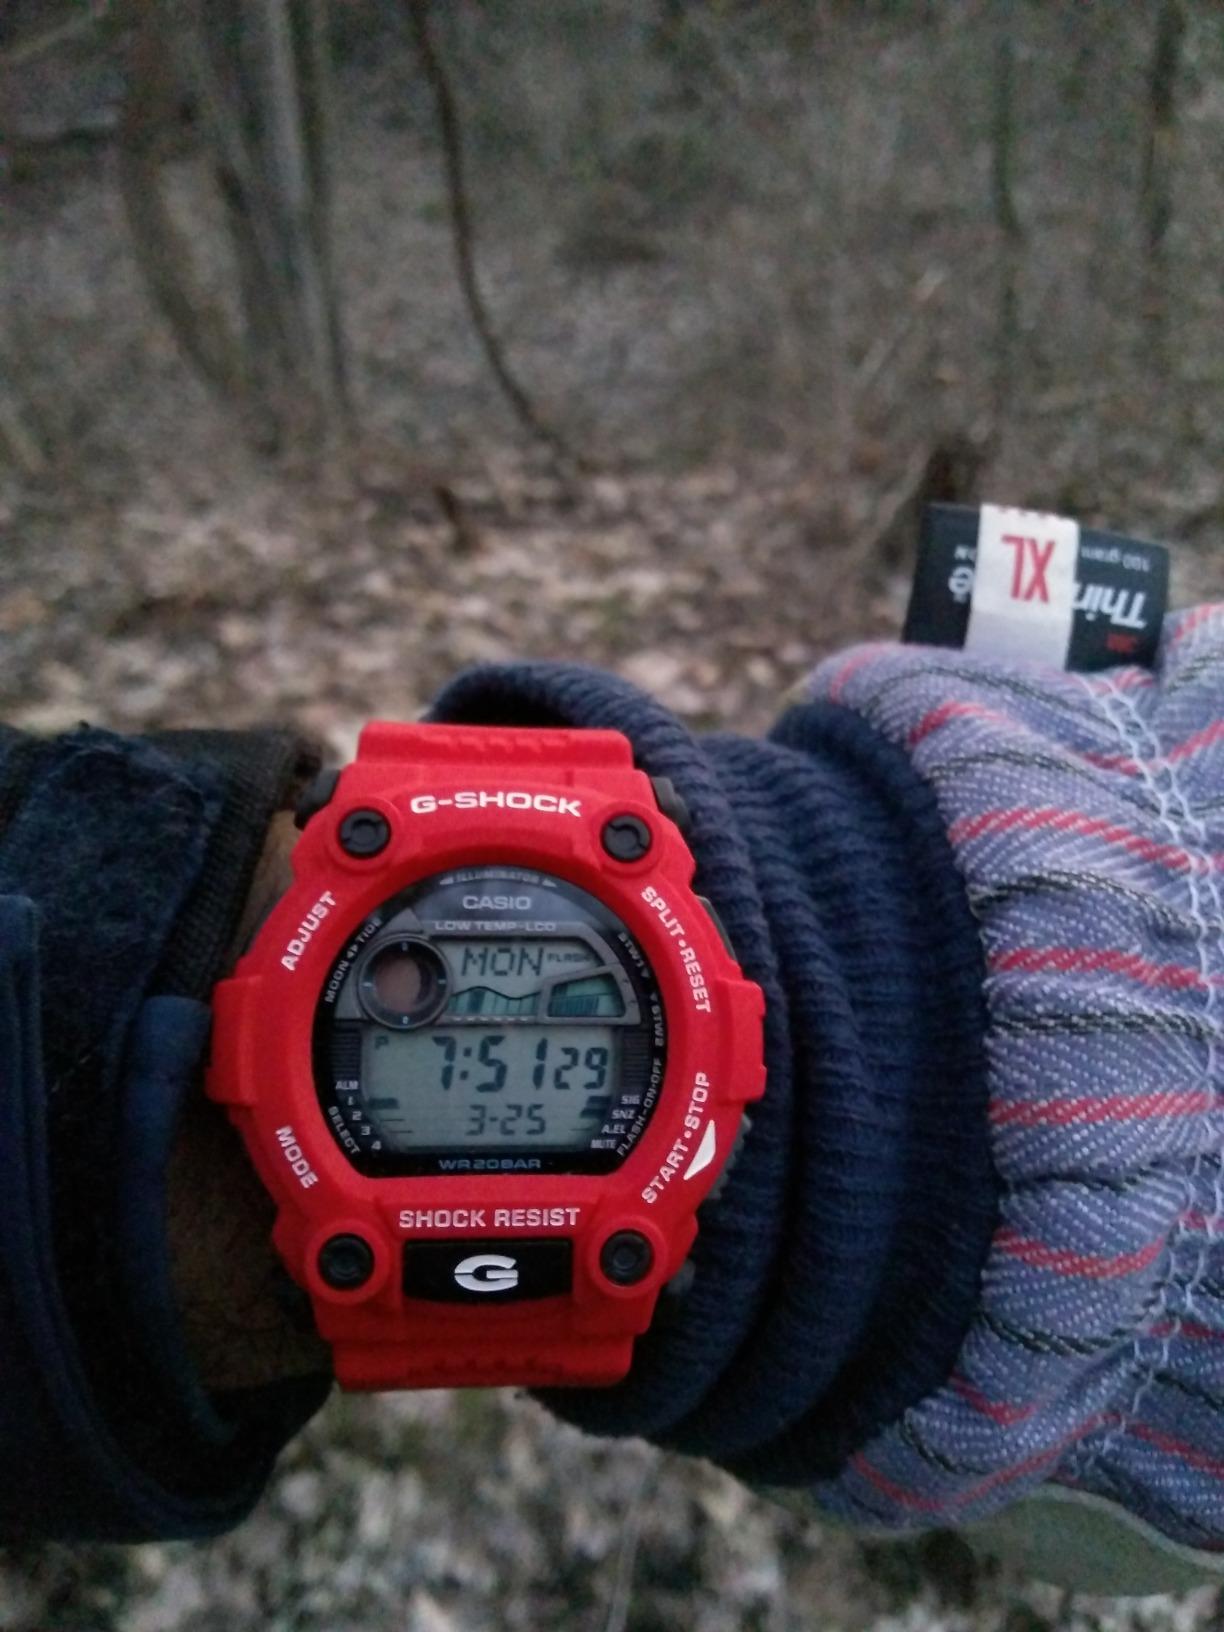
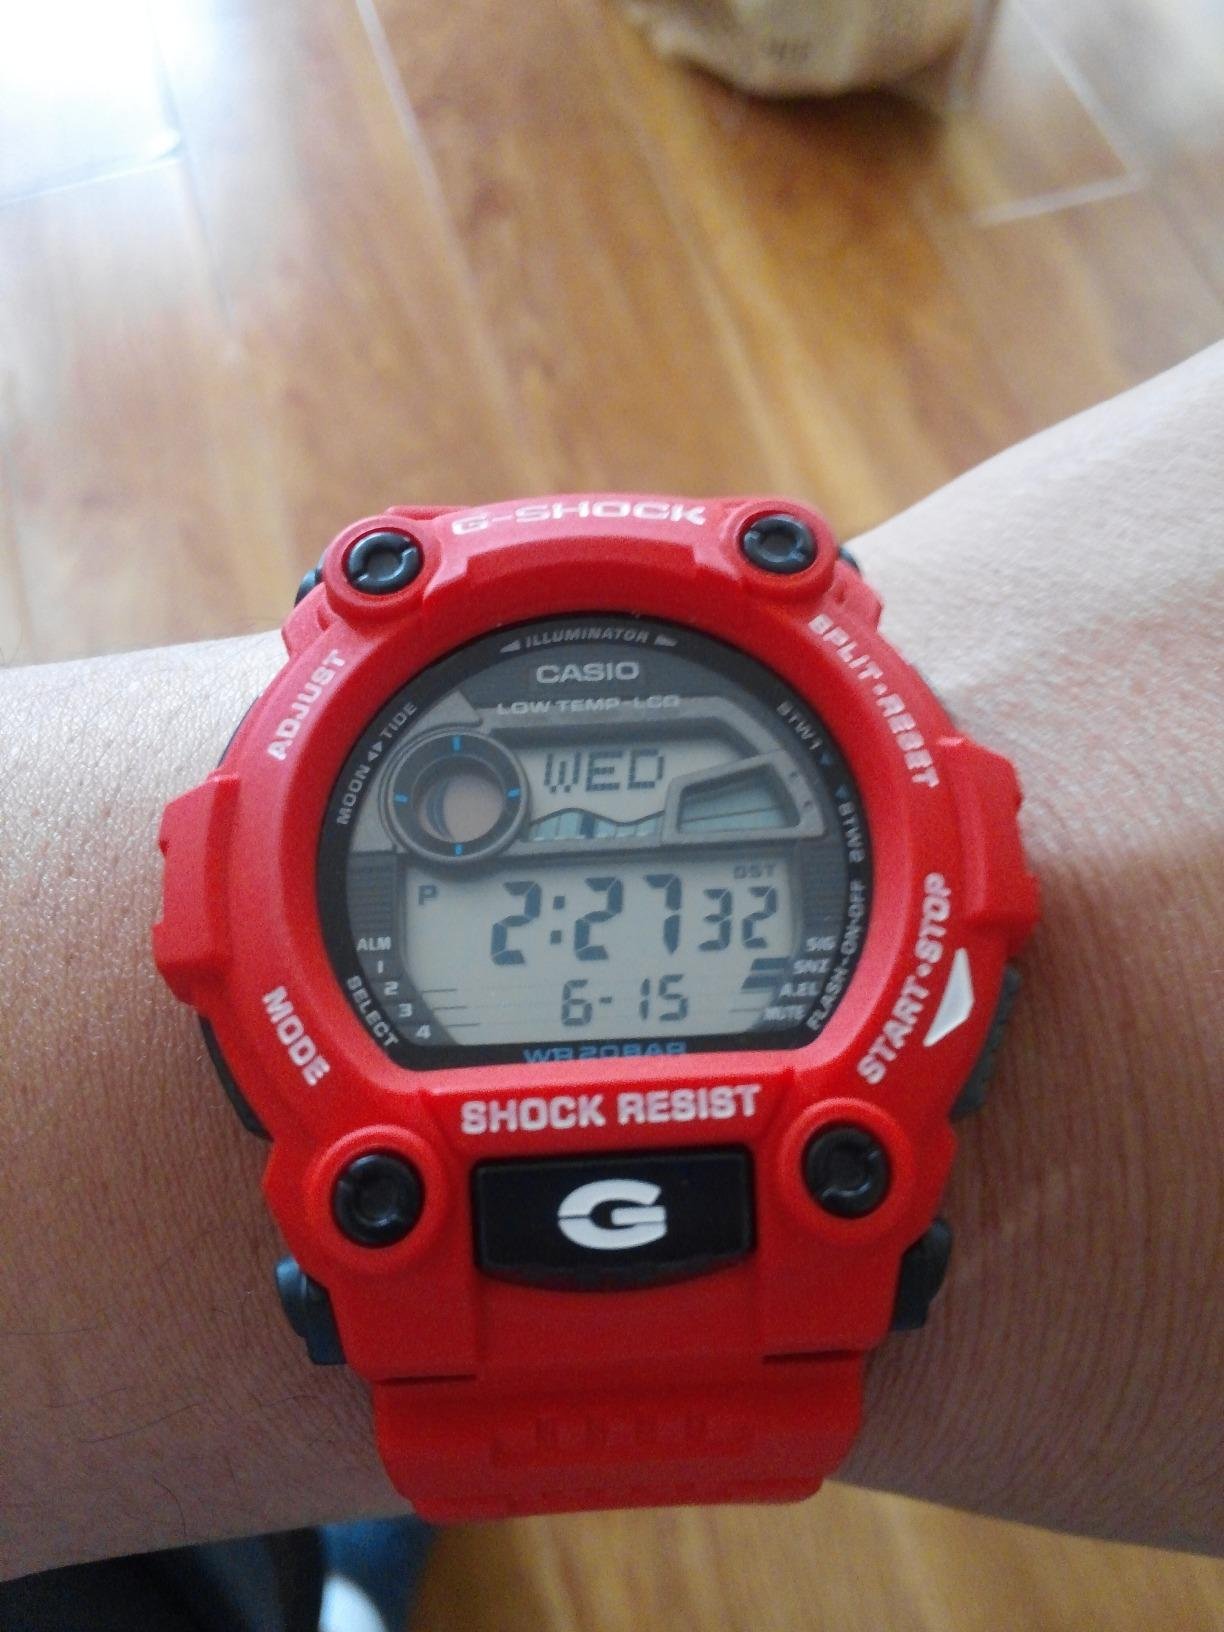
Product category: accessories_watch
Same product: yes